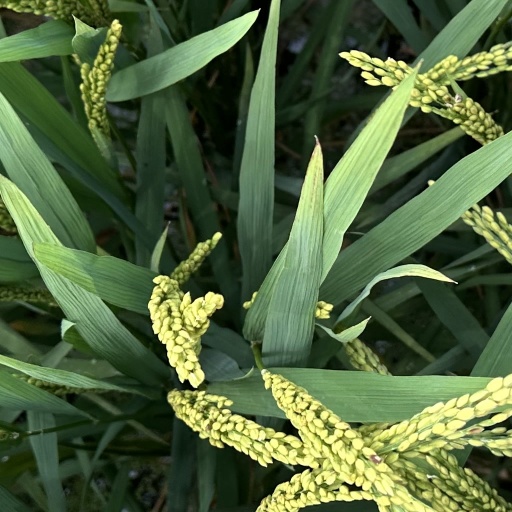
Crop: rice